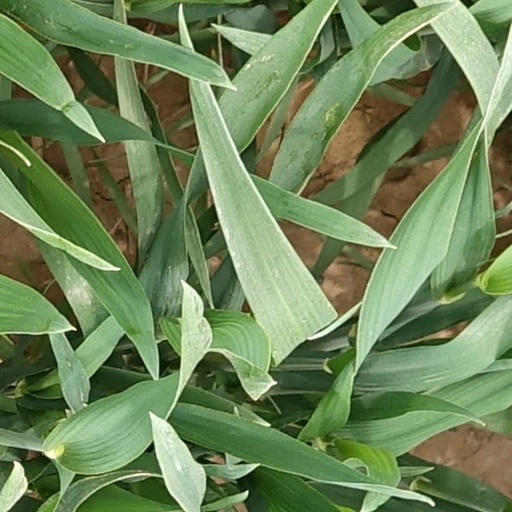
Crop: wheat